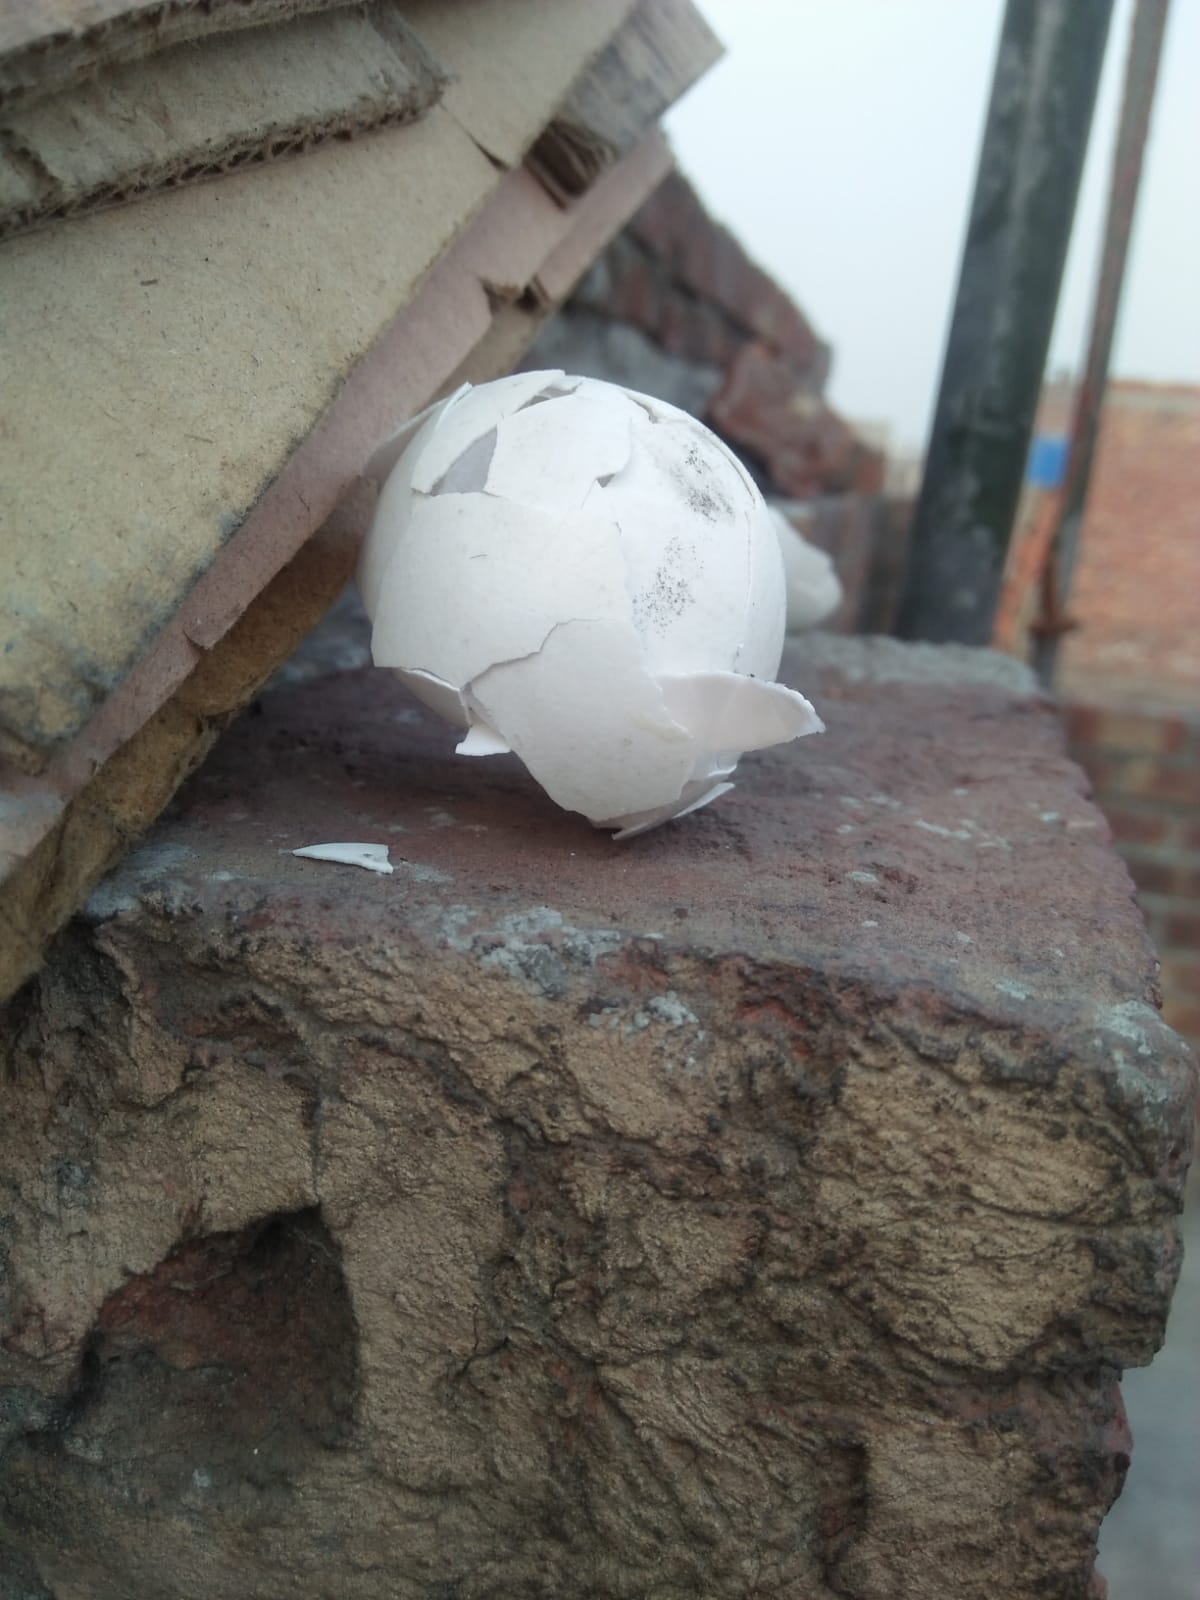
Label: eggshells